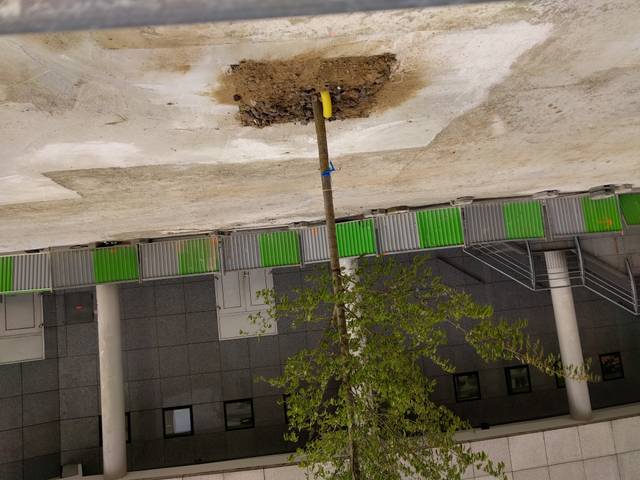
Region: France
Coordinates: 48.832, 2.372